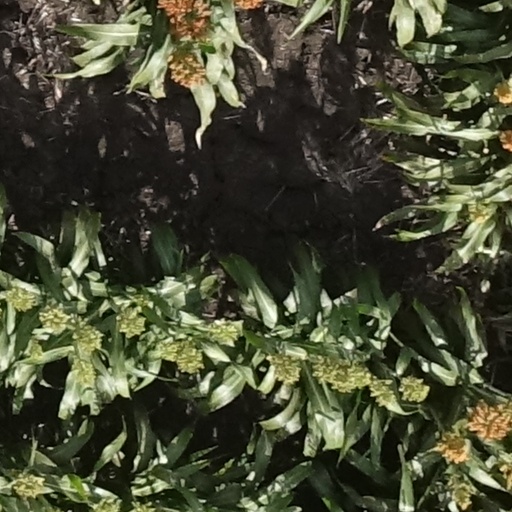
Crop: sorghum